William Atherton (minister)

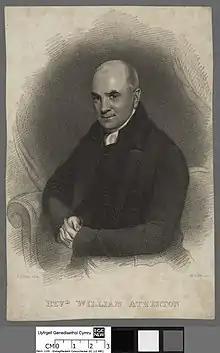
Portrait of Rev. William Atherton by William Thomas Fry

William Atherton (1775–1850), was a Wesleyan minister and an early Methodist local preacher.